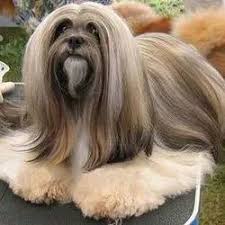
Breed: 215-n000038-Lhasa